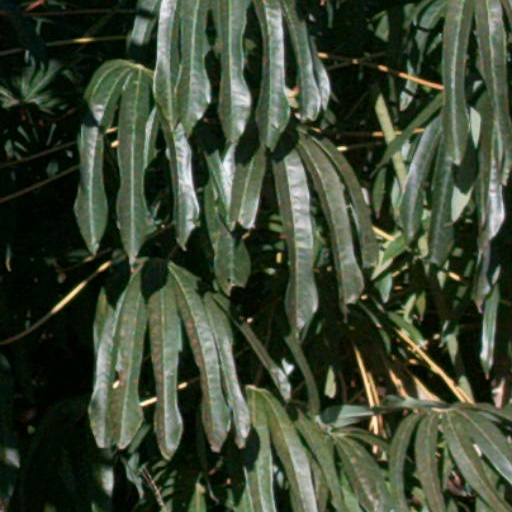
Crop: cassava